Cedar Hill Yard

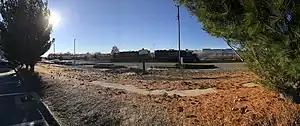
Two CSX GP40-2 locomotives idle in the yard in 2021

In 1999, Conrail's lines in New England were purchased by CSX Transportation. Following its assumption of operations, CSX began to develop Cedar Hill Yard in the early 2000s for the loading, unloading, and transfer of bulk cargo such as lumber and cement between trucks and trains. The railroad has continued the TOFC business that was run by Conrail, but much of it is now moved between Cedar Hill Yard and CSX's West Springfield, Massachusetts yard by truck due to limited capacity on the New Haven–Springfield Line, which is a busy passenger train corridor.